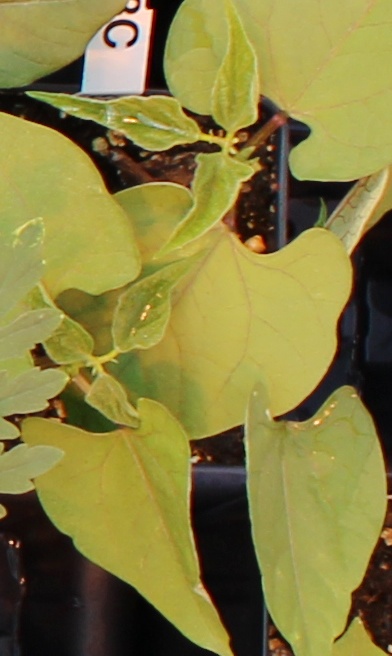
Label: Blackbean